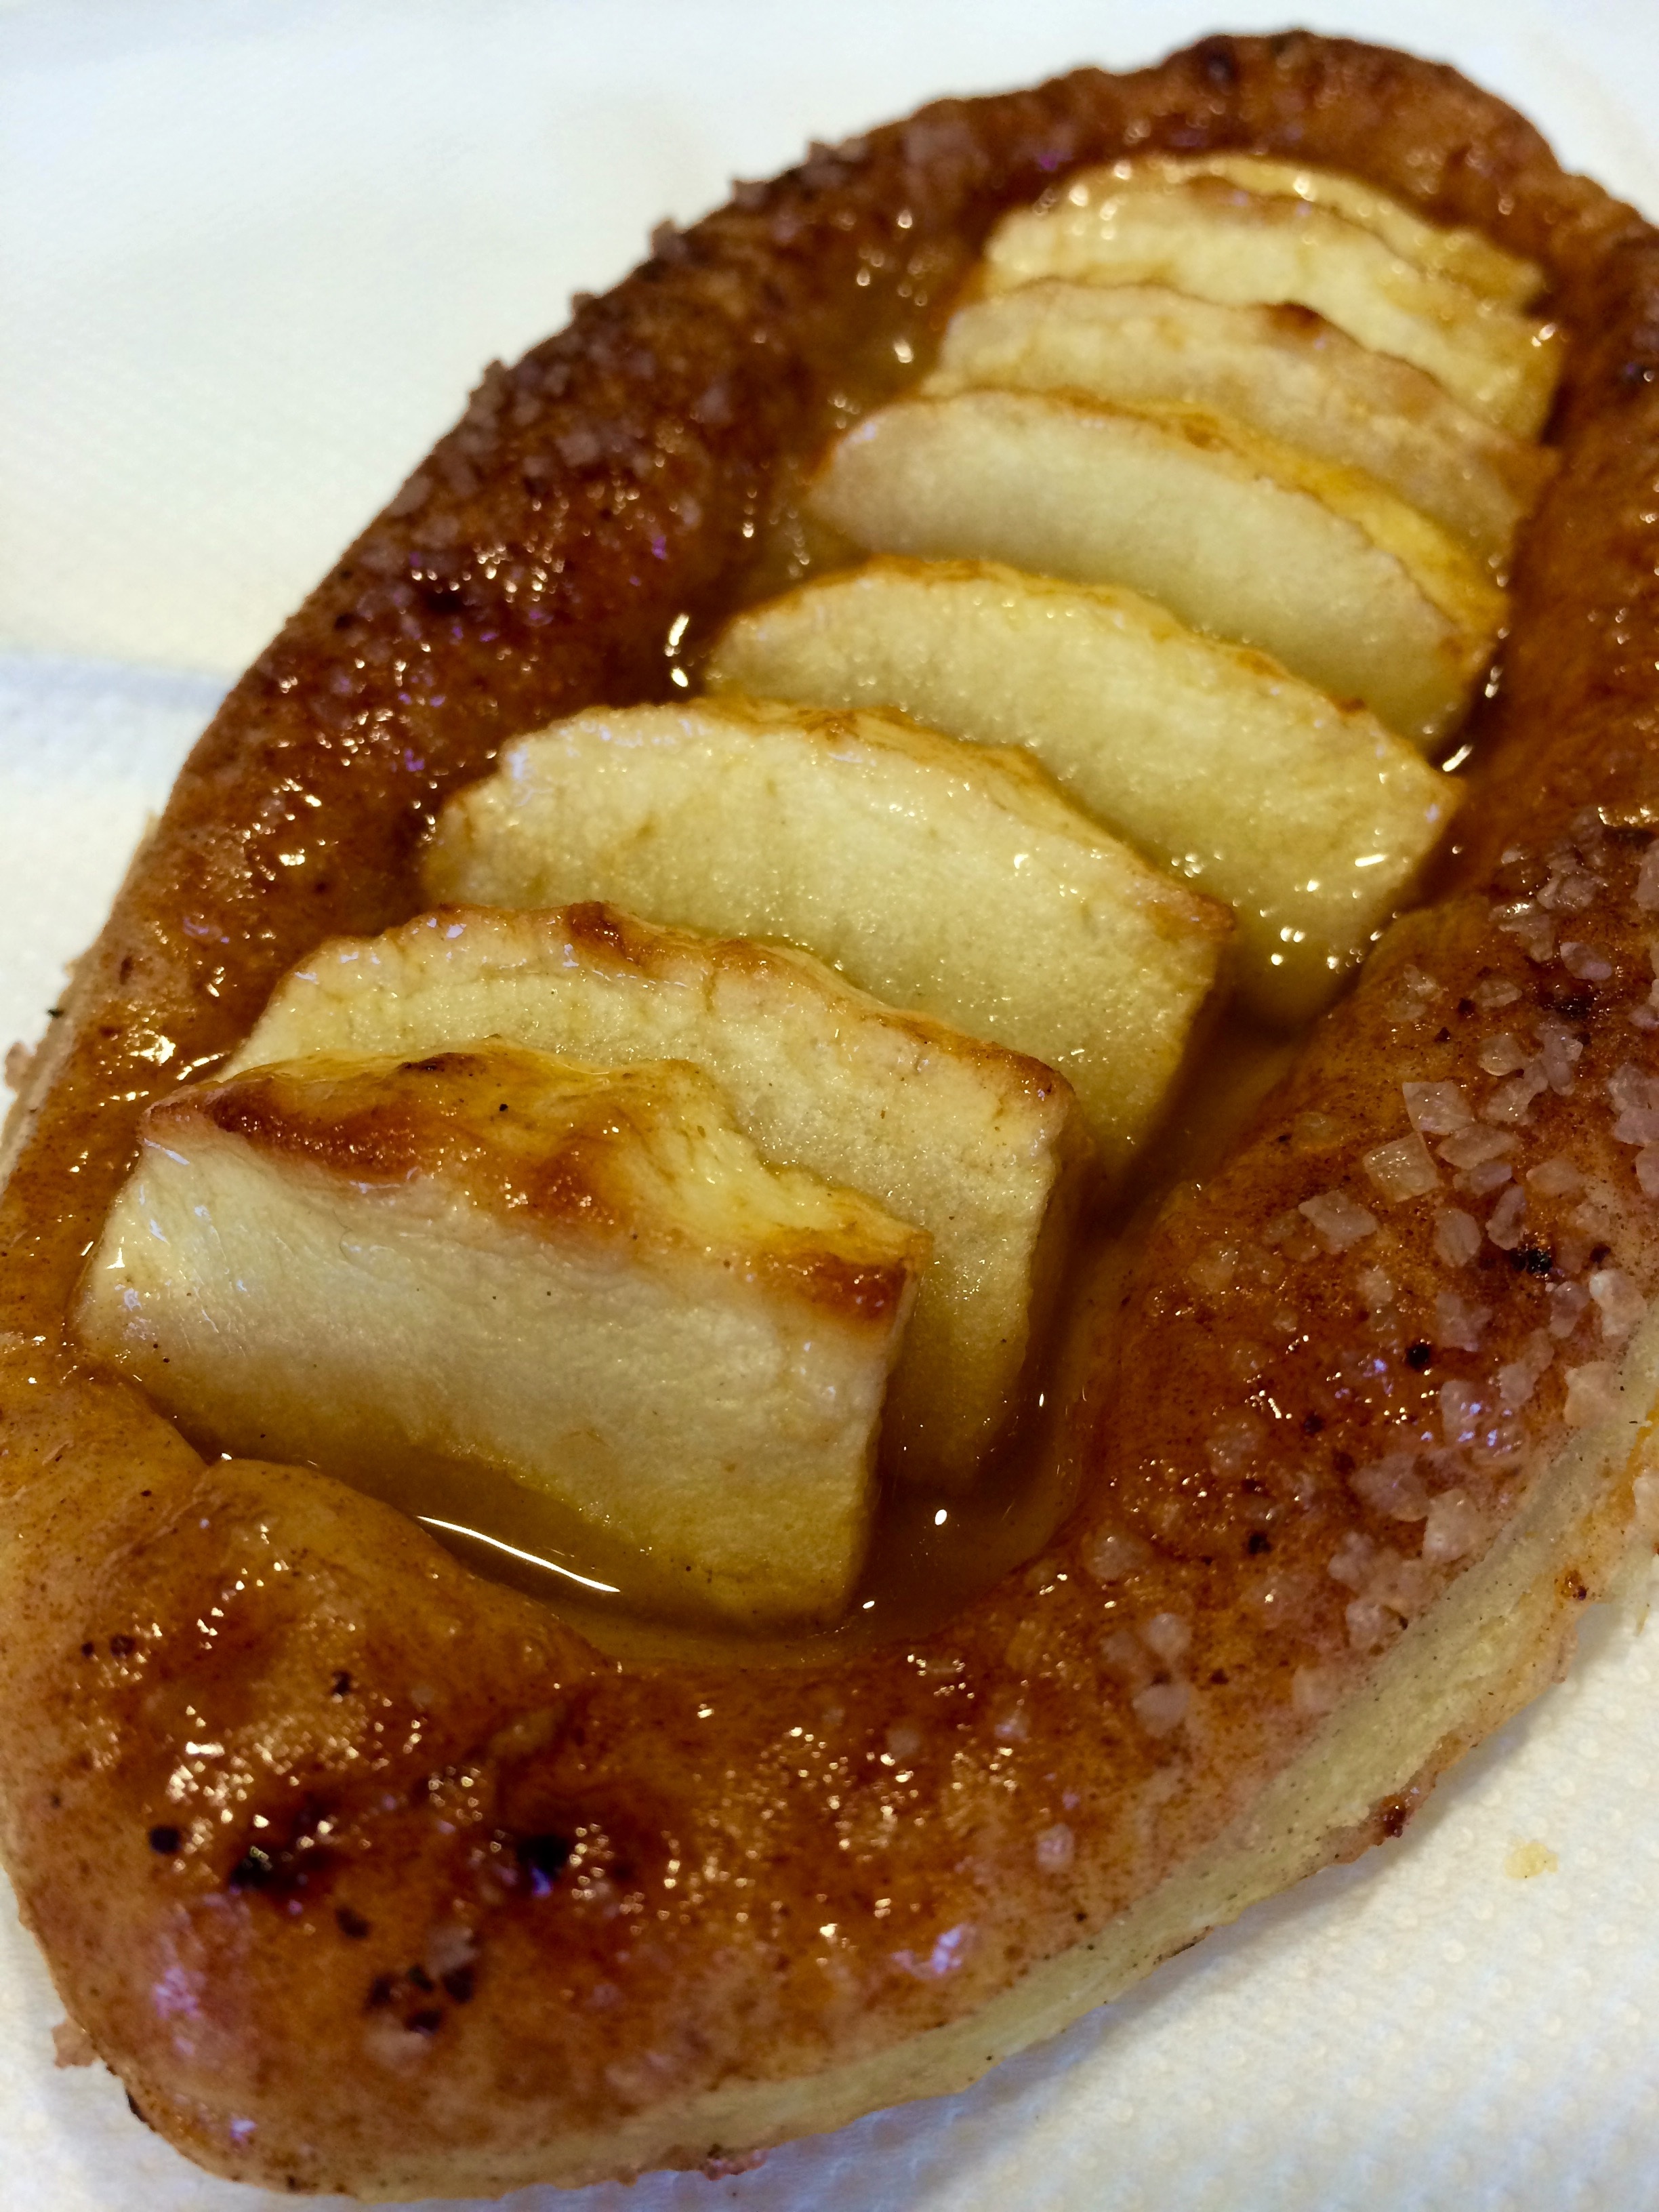
apple, dish, meal, food, produce, breakfast, dessert, cuisine, cake, pastry, sugar, baked goods, flavor, danish pastry